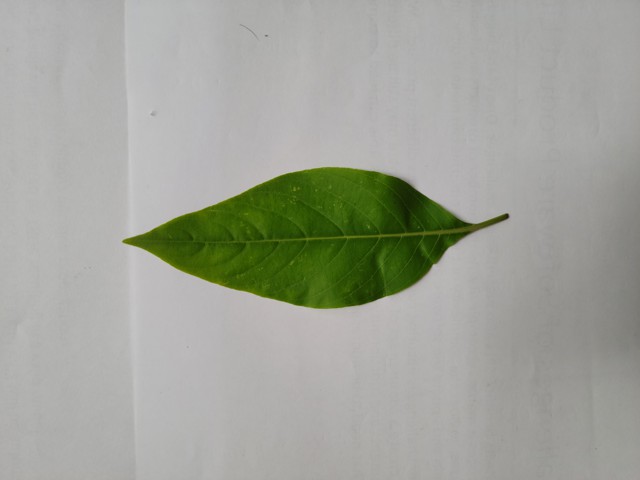
Plant: basok